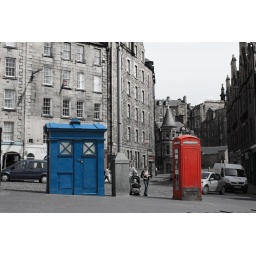
Loved this classic police box and telephone box so I thought I would play around with the colours...